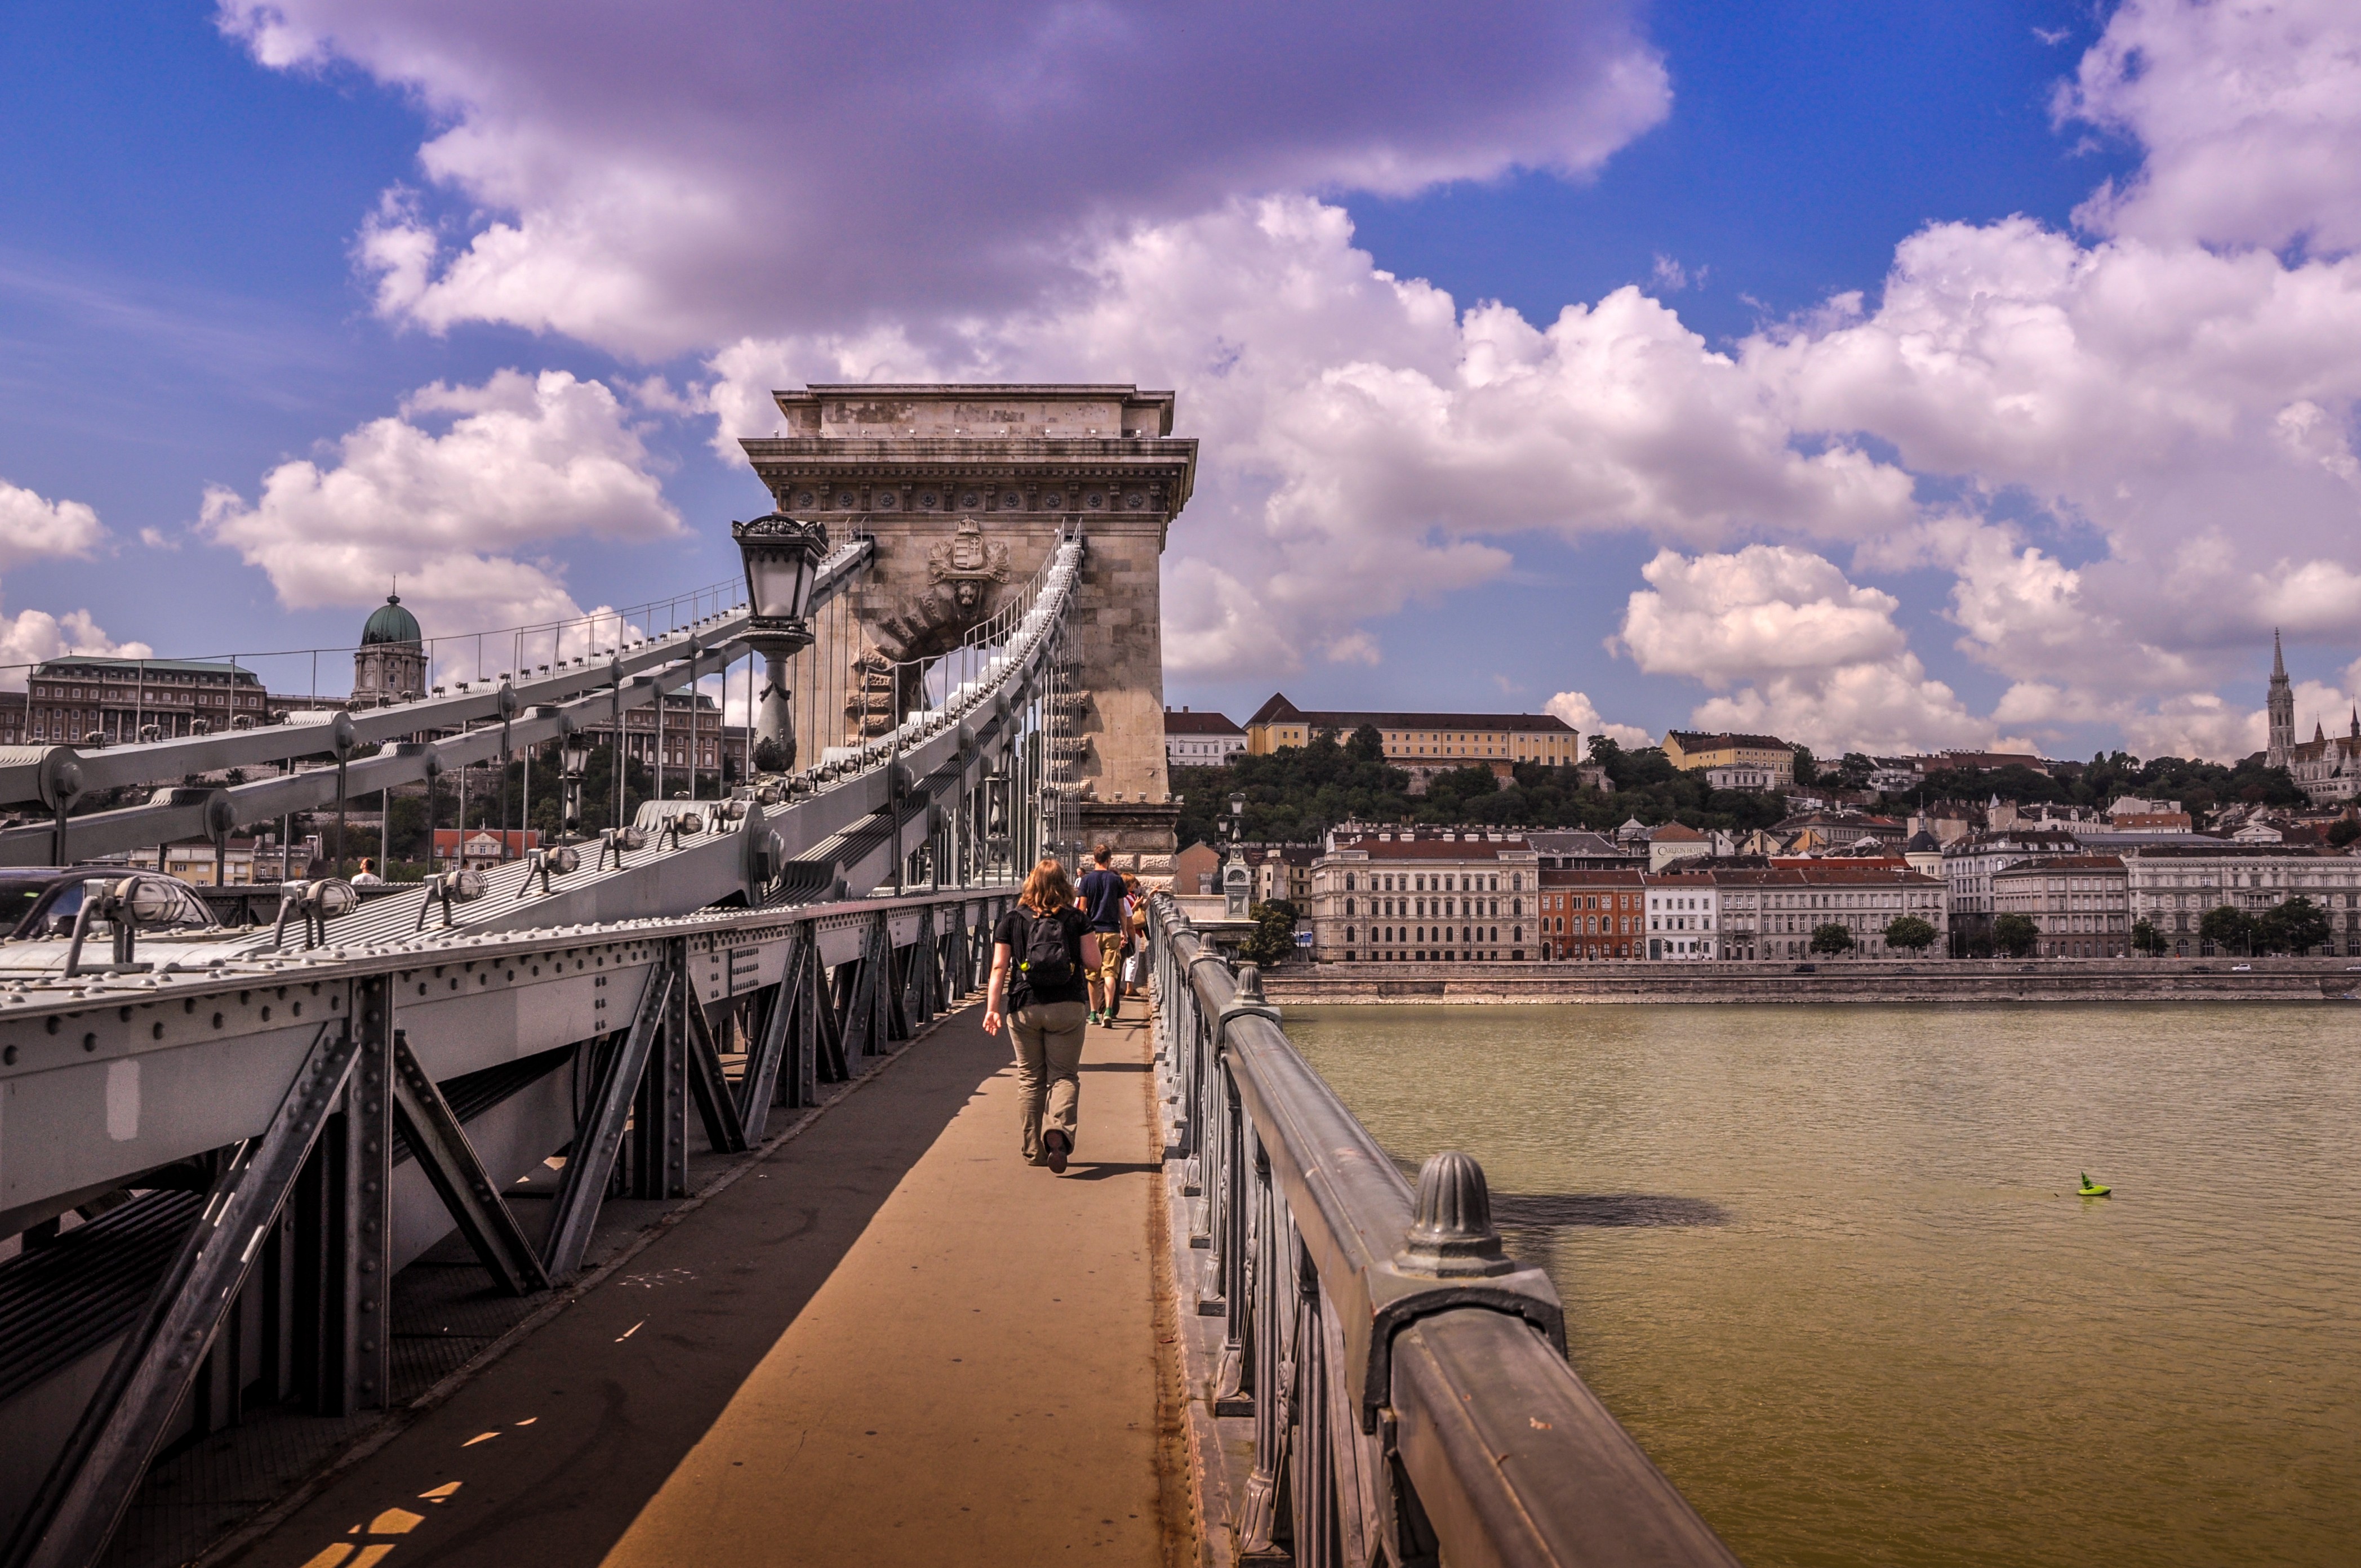
sea, architecture, structure, bridge, skyline, chain, city, urban, pier, river, cityscape, downtown, travel, dusk, europe, reflection, landmark, waterway, capital, danube, buildings, budapest, hungary, landmarks, szechenyi, lanchid, urban area, human settlement